Another Day in Paradise (novel)

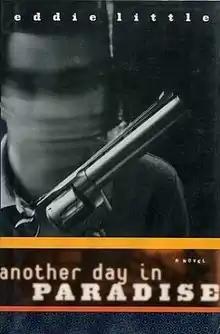
First edition (US)

Another Day in Paradise is a novel by Eddie Little first published in 1997. Set in the early 1970s, it tells the story of the protagonist, a fourteen-year-old runaway named Bobbie, transforming from a meth addict and amateur thief to a heroin addict and accomplished safe-cracker, with the help of his mentor Mel. It was adapted into the film of the same name.